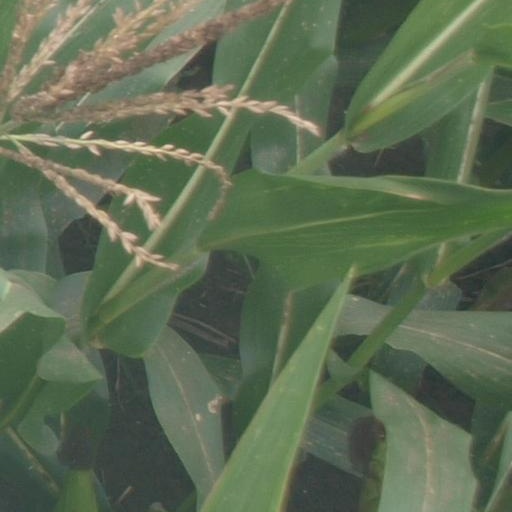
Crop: maize; corn